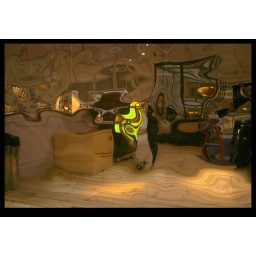
Reflection in trick mirror wall featuring a Wurlitzer jukebox and a man, Museum of Childhood, Bethnal Green / 080907pdw2493